Azerbaijan State Theatre "Yuğ"

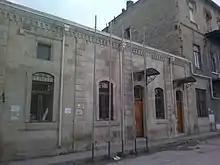
Building of the bath on 83 Murtuza Mukhtarov Street.

The theatre YUĞ was established in 1989 under the auspices of the Azerbaijan State Academic National Drama Theatre by Vagif Ibrahimoglu and Hasanaga Turabov. In 1992, the theatre got the status of ‘a state theatre’.